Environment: real
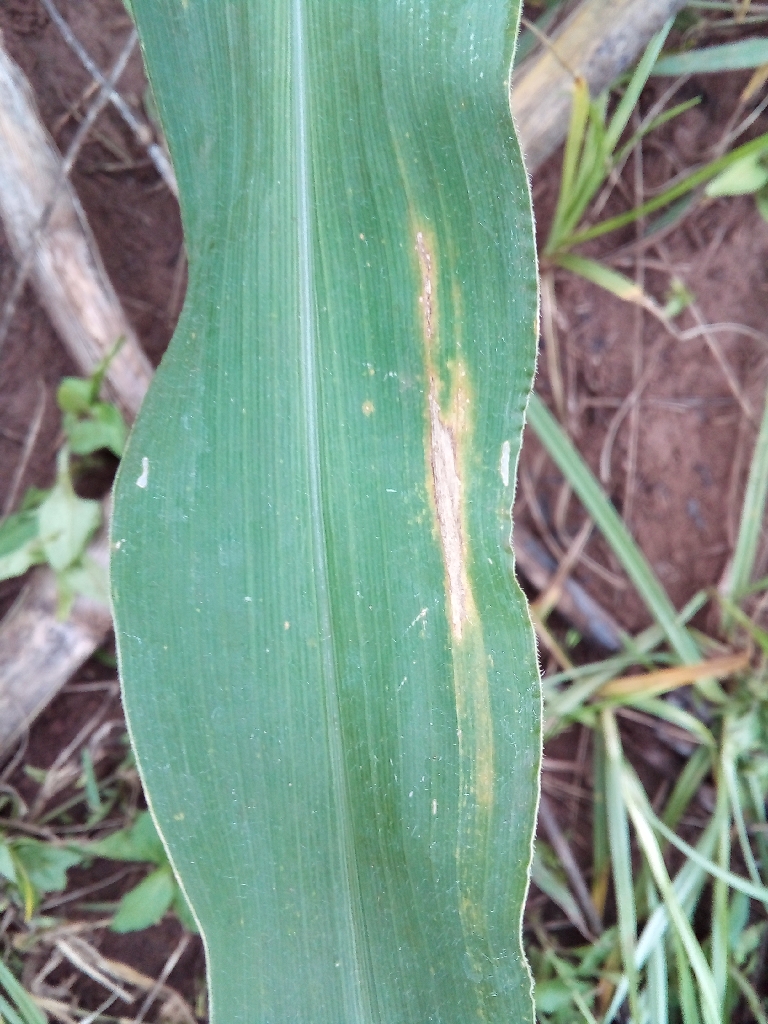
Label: northern_corn_leaf_blight